Higher education in the United States

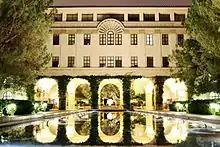
Caltech, a member of the Association of American Universities, and the antecedents of NASA's Jet Propulsion Laboratory, which Caltech continues to manage and operate

Many of the world's top universities, as ranked by mainly British and American ranking organizations, are in the United States. The U.S. also has the most Nobel Prize winners in history, with 403 (having won 406 awards). Strong research funding helped 'elite American universities' dominate global rankings in the early 21st century, making them attractive to international students, professors and researchers. Other countries, though, are offering incentives to compete for researchers as funding is threatened in the U.S. and U.S. dominance of international rankings has lessened.